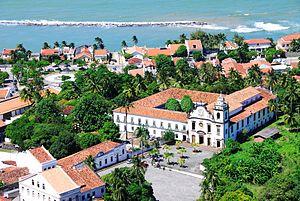
Le Pernambouc est l'un des États fédérés du Brésil. Il est situé au centre est de la région Nordeste ; il est bordé à l'est par l'océan Atlantique. L'État a une superficie de 98 937 km², soit un peu plus que la superficie du Portugal, et compte 9 557 071 habitants. Sa capitale est Recife.
Olinda est une ville brésilienne du littoral de l'État du Pernambouc. Elle se situe face à la capitale de l'État, Recife.